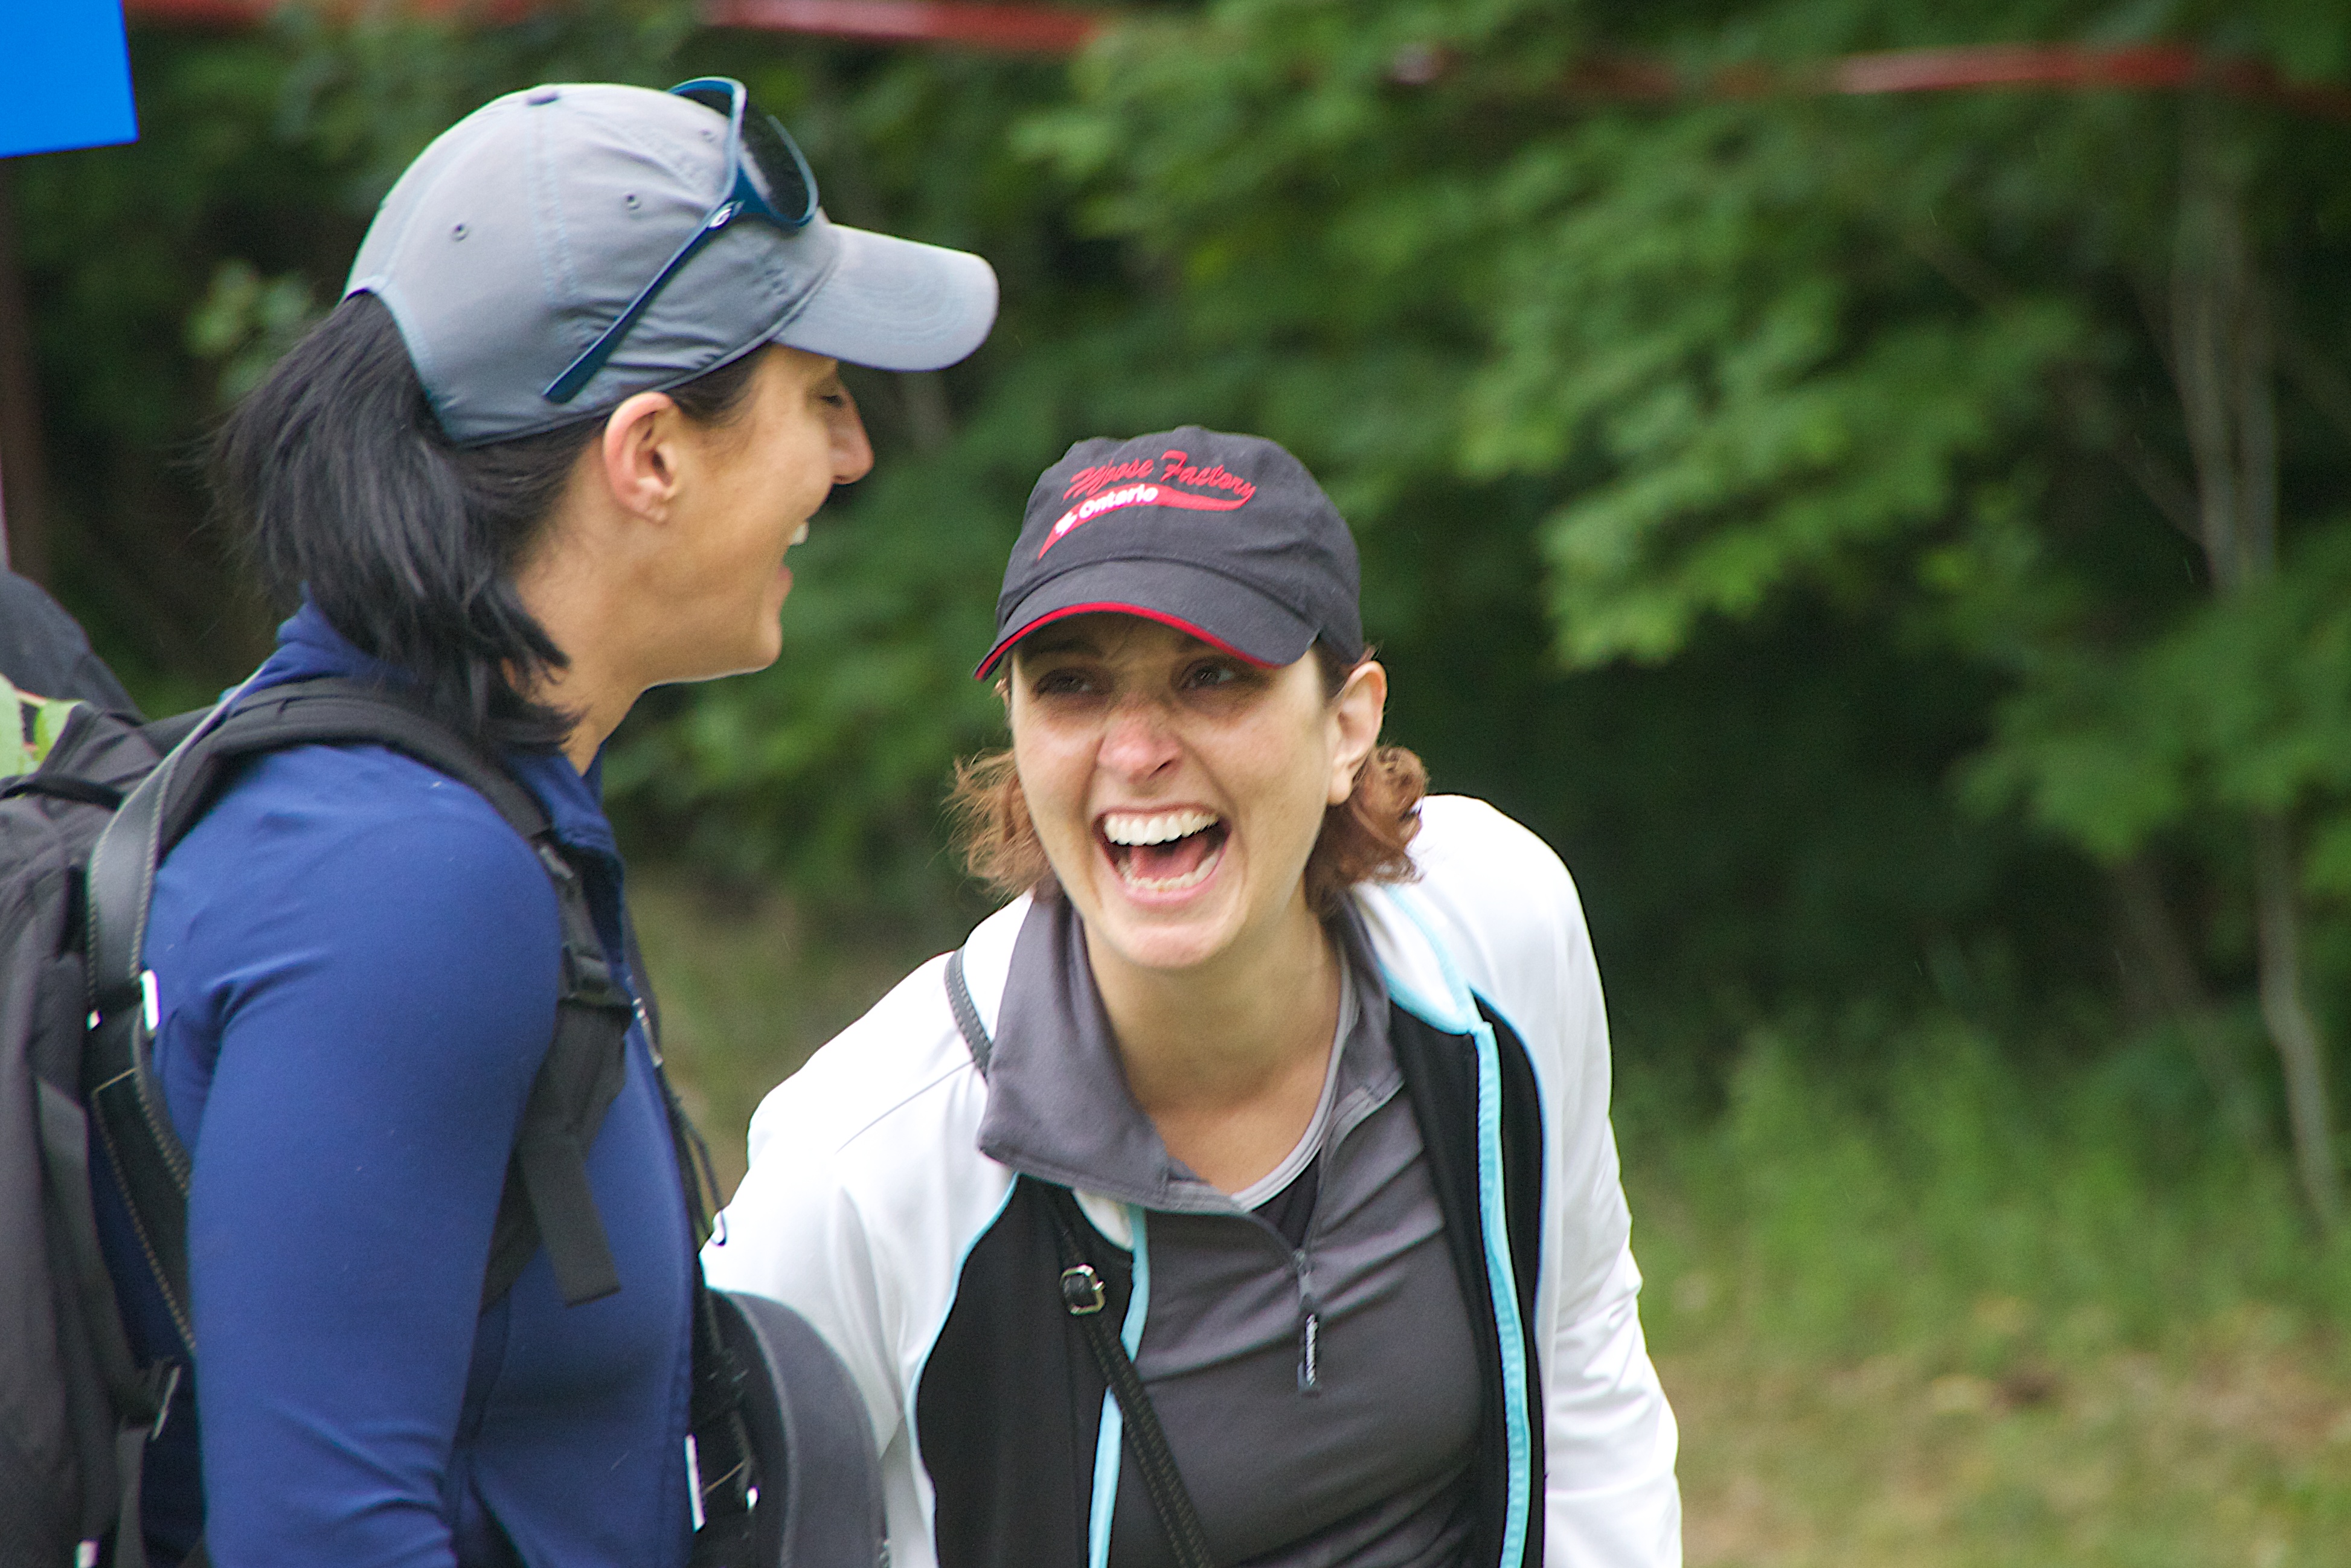
walking, recreation, sports, giulia, spartanrace, tournament, outdoor recreation, endurance sports